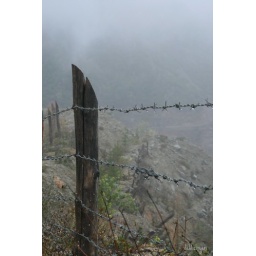
in the mountains and clouds outside Artvin, Turkey